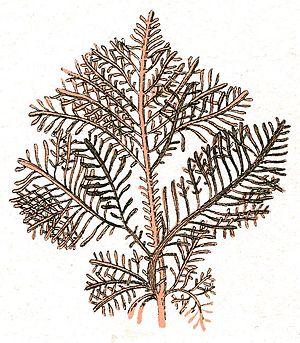
Les Gelidiaceae sont une famille d’algues rouges de l’ordre des Gelidiales.
L'ordre des Gelidiales est un ordre d'algues rouges de la sous-classe des Rhodymeniophycidae, dans la classe des Florideophyceae.